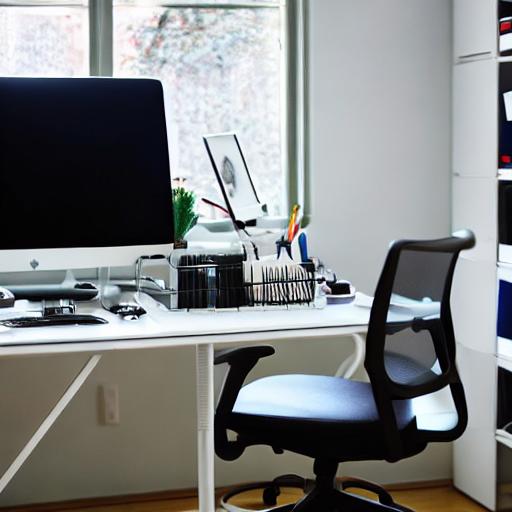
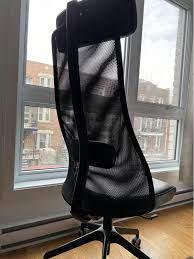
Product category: items_chair
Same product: no